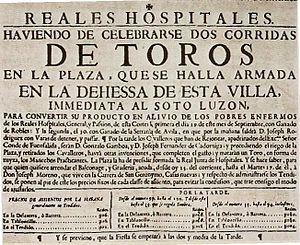
Dans le monde de la tauromachie, le cartel est l'affiche annonçant une corrida. Le terme désigne aussi le plateau de vedettes d'une course, hommes et fauves.